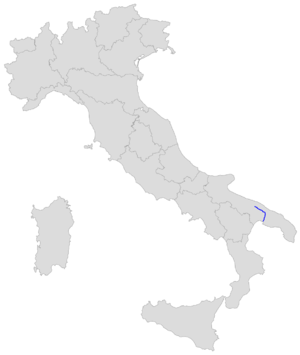
La route nationale 172 est une route nationale d'Italie, située dans les Pouilles, elle relie Casamassima à Tarente sur une longueur de 73,288 km.